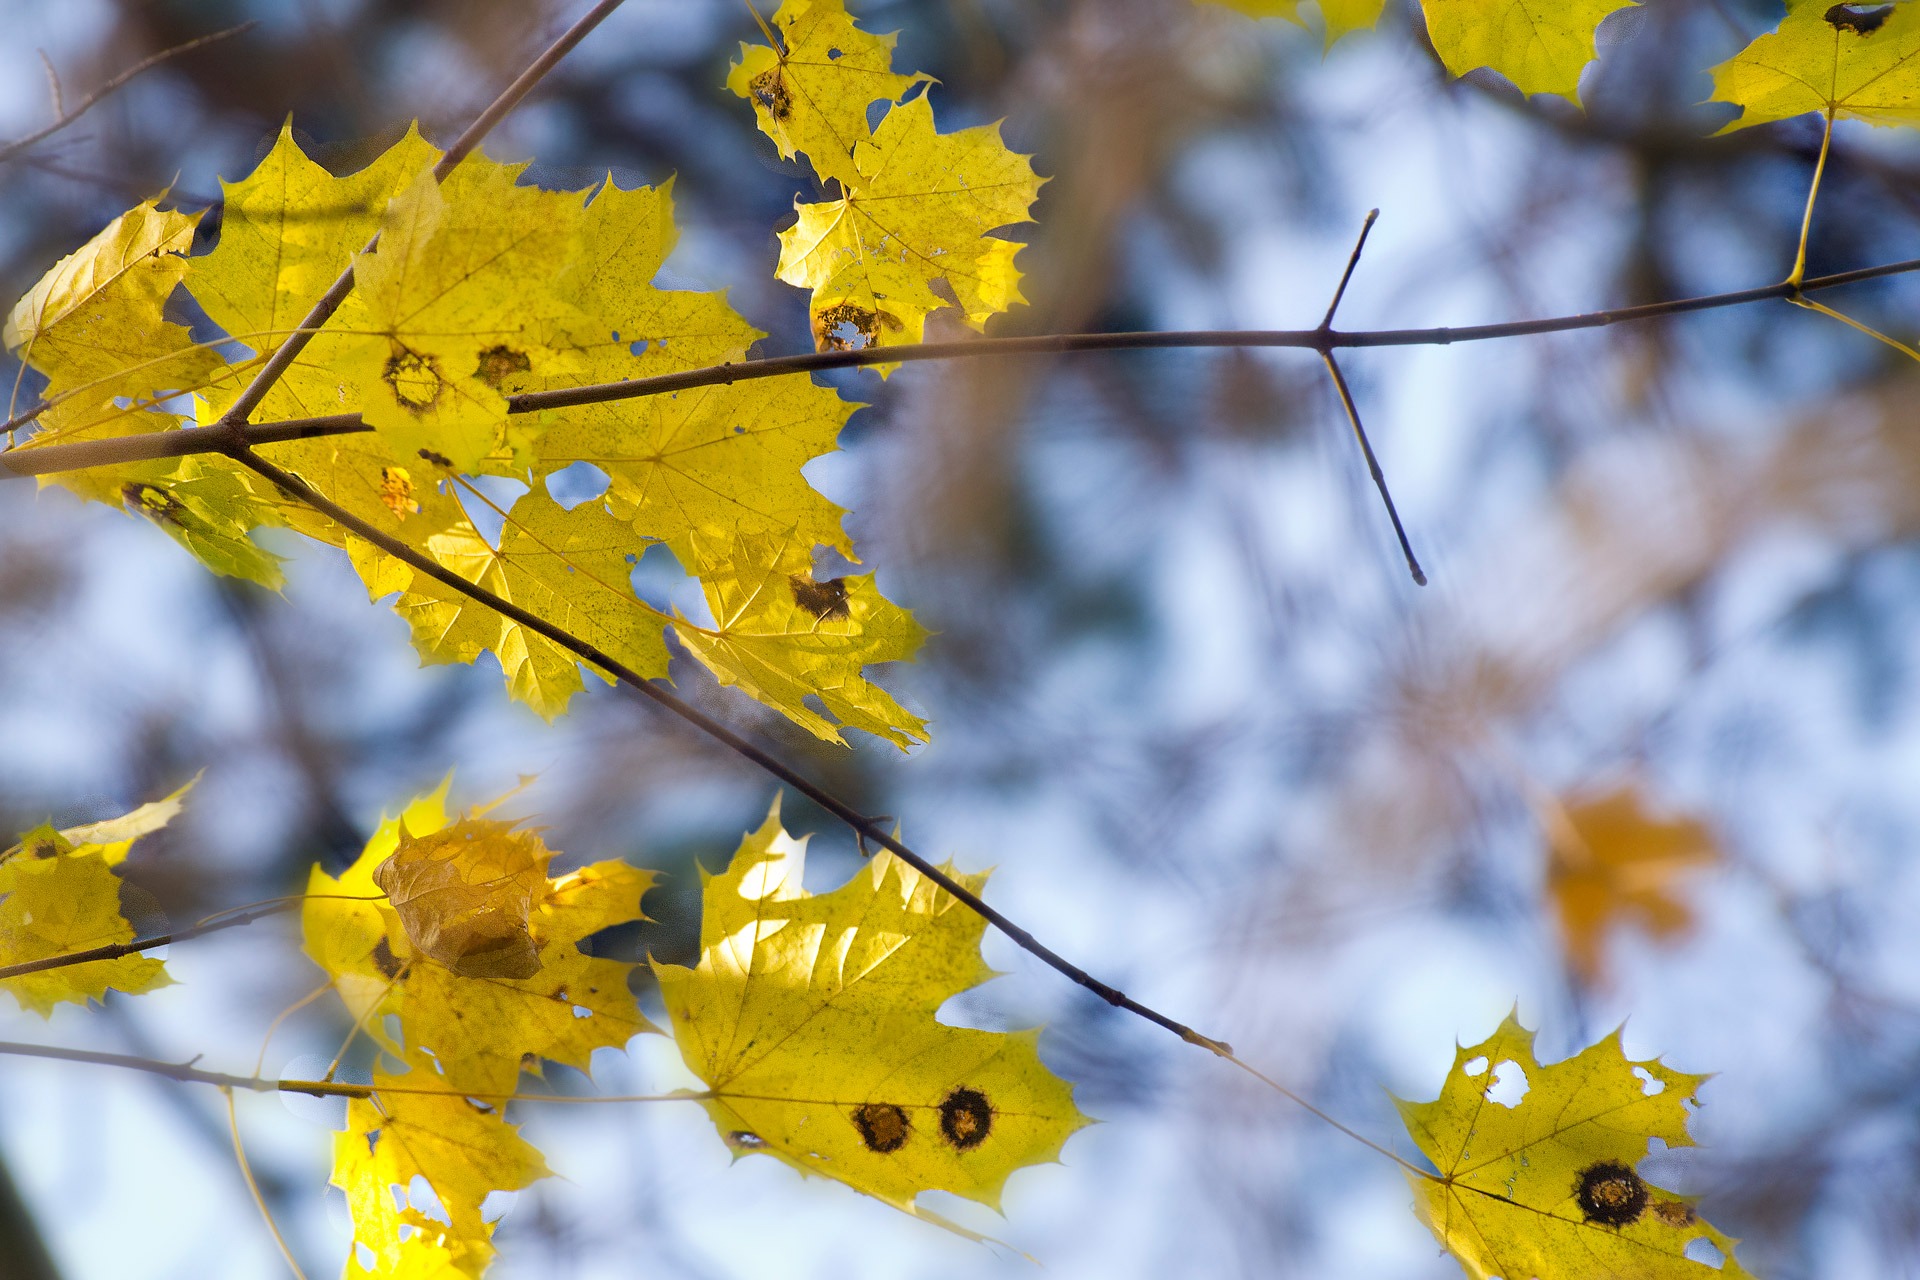
tree, nature, forest, outdoor, wilderness, branch, blossom, growth, plant, wood, stem, sunlight, leaf, fall, flower, environment, foliage, rural, spring, produce, lush, color, natural, autumn, park, fresh, botany, yellow, garden, flora, season, maple, maple tree, life, eco, ecology, oak, scene, vibrant, macro photography, flowering plant, maidenhair tree, woody plant, land plant